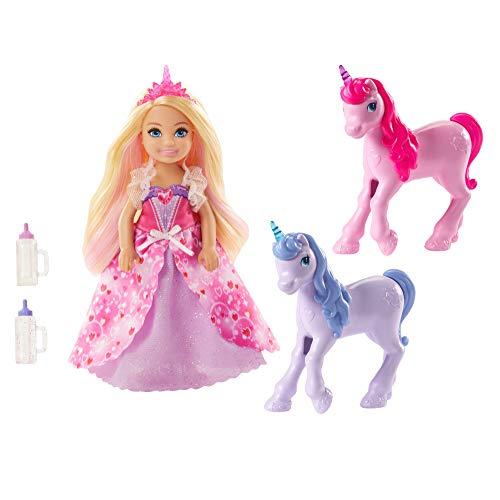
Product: Barbie Dreamtopia Gift Set, Chelsea Princess Doll with Baby Unicorns
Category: Toys & Games | Dolls & Accessories | Dolls
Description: This Chelsea unicorn gift set sparks magical storytelling in 3 to 7 year olds.
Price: $14.99
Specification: ProductDimensions:9.5x1.5x9inches|ItemWeight:3.52ounces|ShippingWeight:6.7ounces(Viewshippingratesandpolicies)|ASIN:B07XB3J9PD|Itemmodelnumber:GJK17|Manufacturerrecommendedage:36months-6years